Olympus Stylus 410

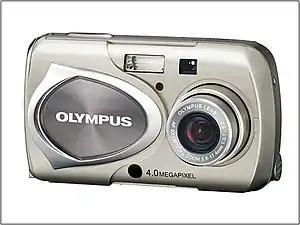
An Olympus Stylus 410 camera.

The Olympus Stylus 410, also known as μ("mju") 410D in some markets, is a 4.0 megapixel compact digital camera.